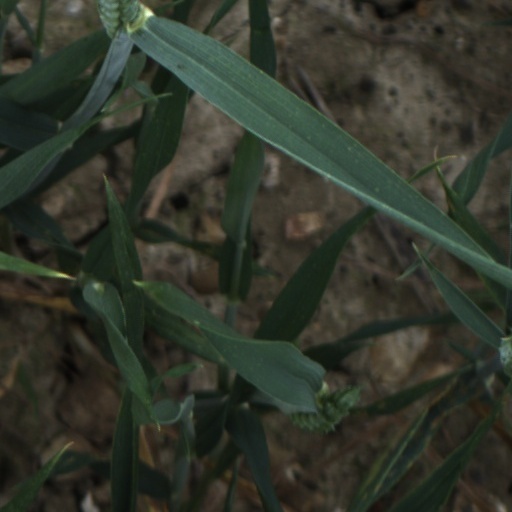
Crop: wheat